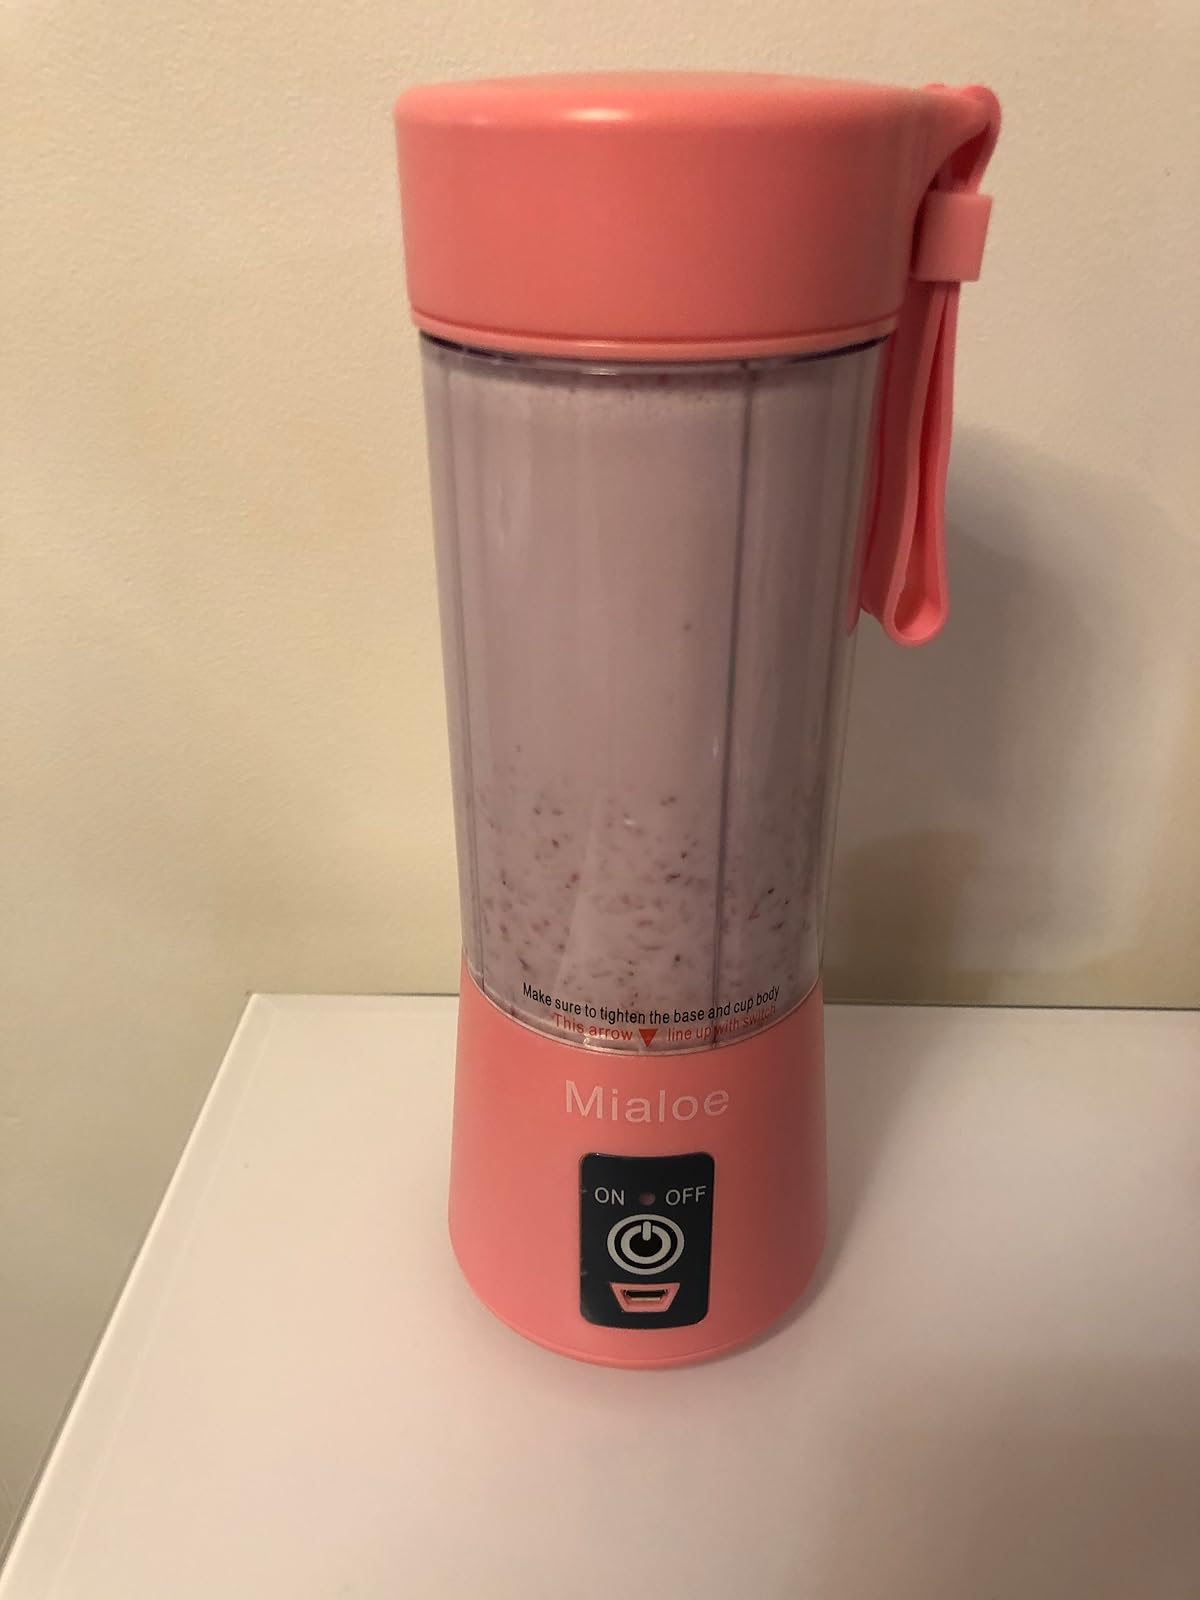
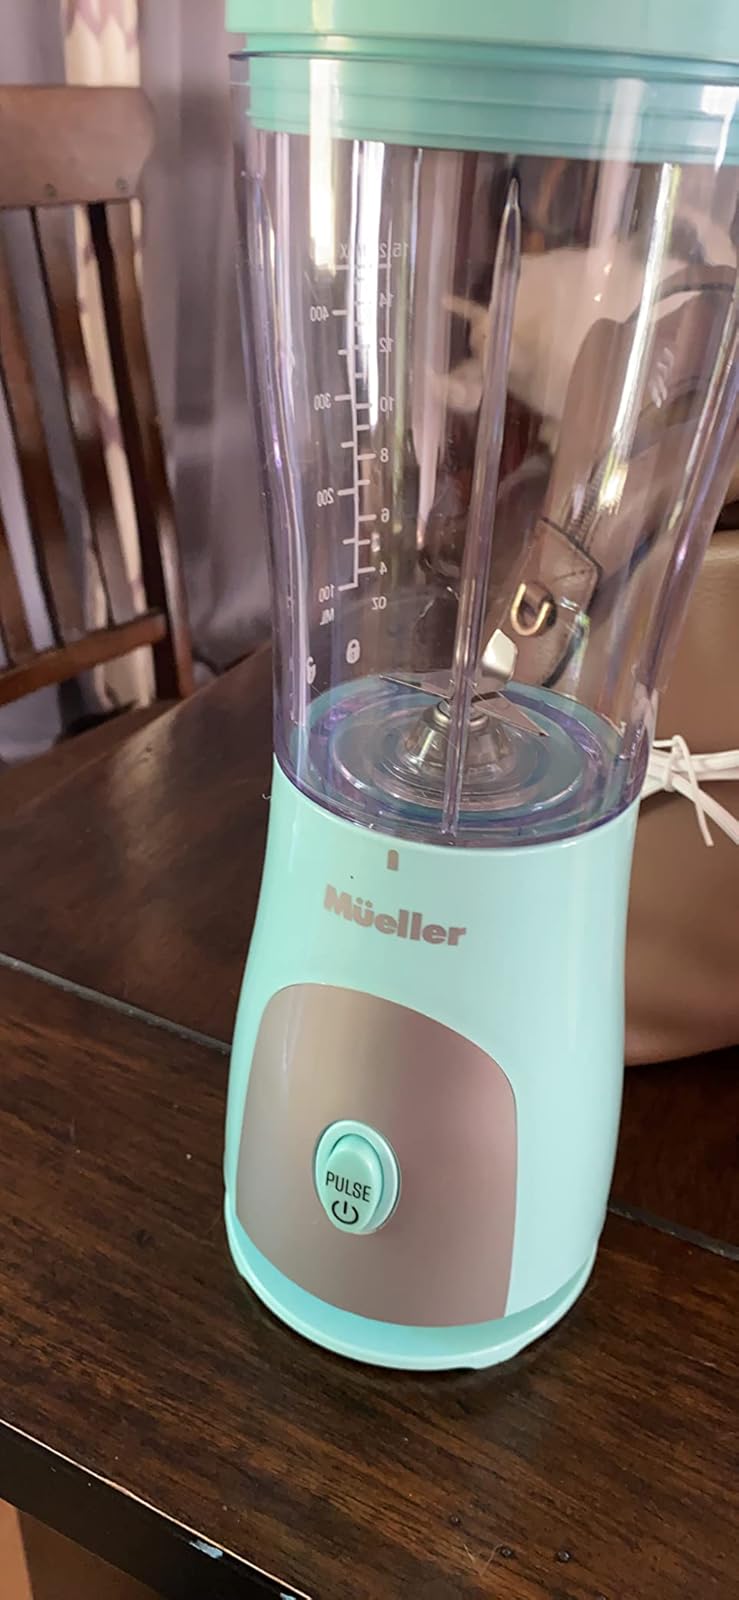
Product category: items_blender
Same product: no